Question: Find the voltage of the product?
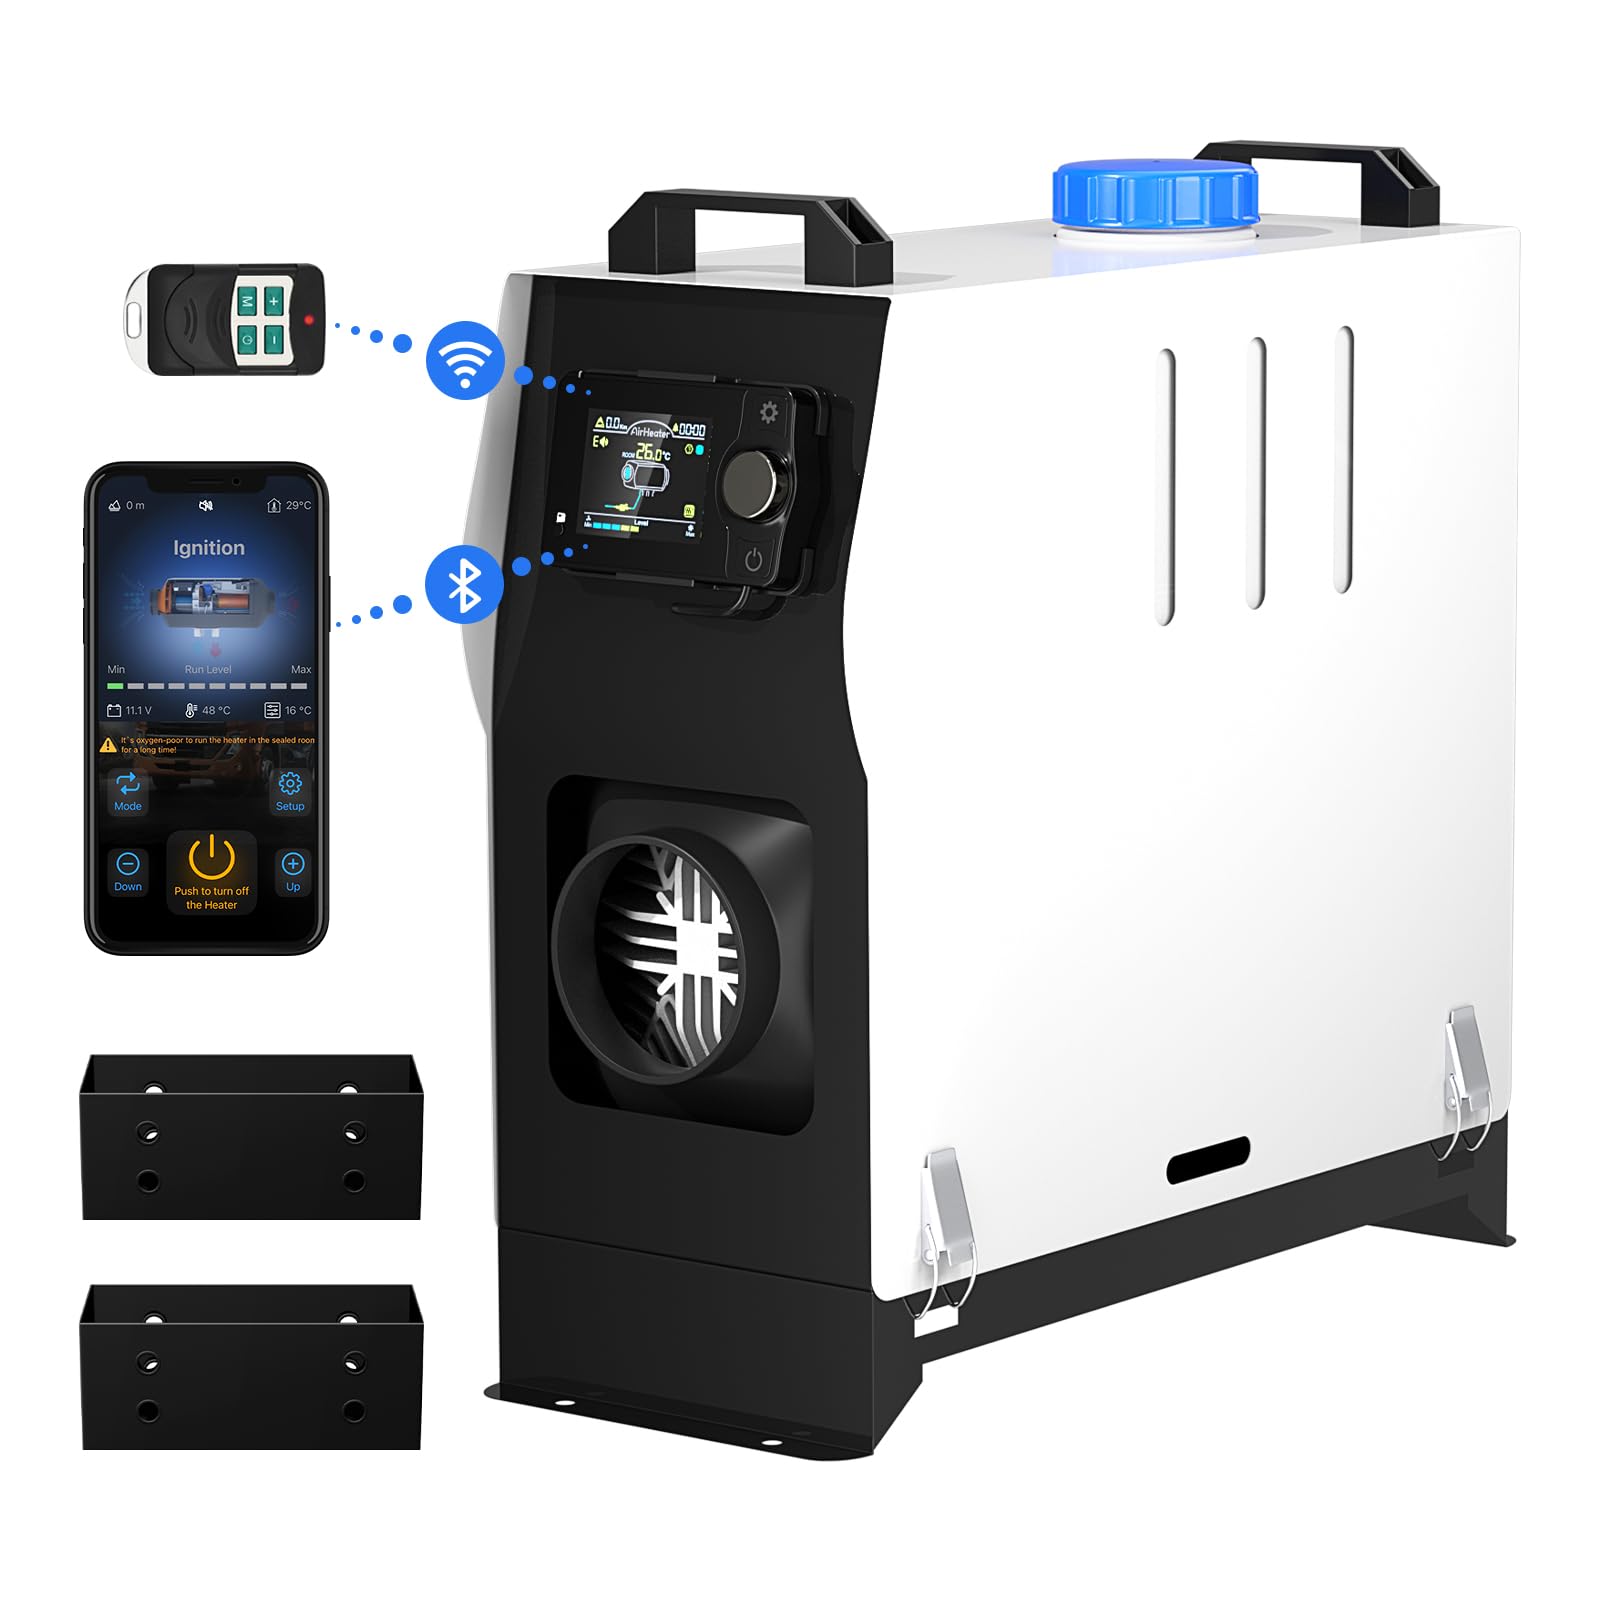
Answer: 11.1 volt